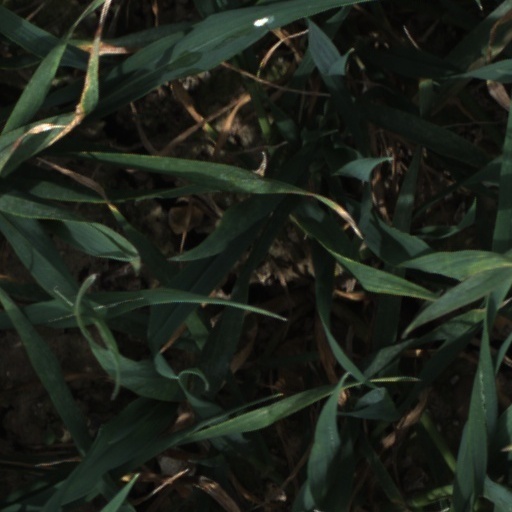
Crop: wheat